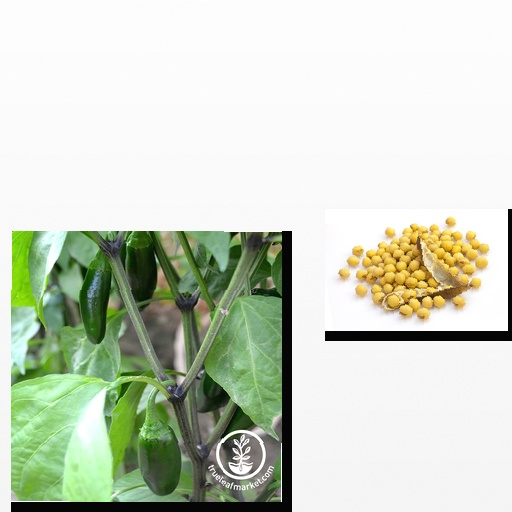
Food items: jalapeno, soybean